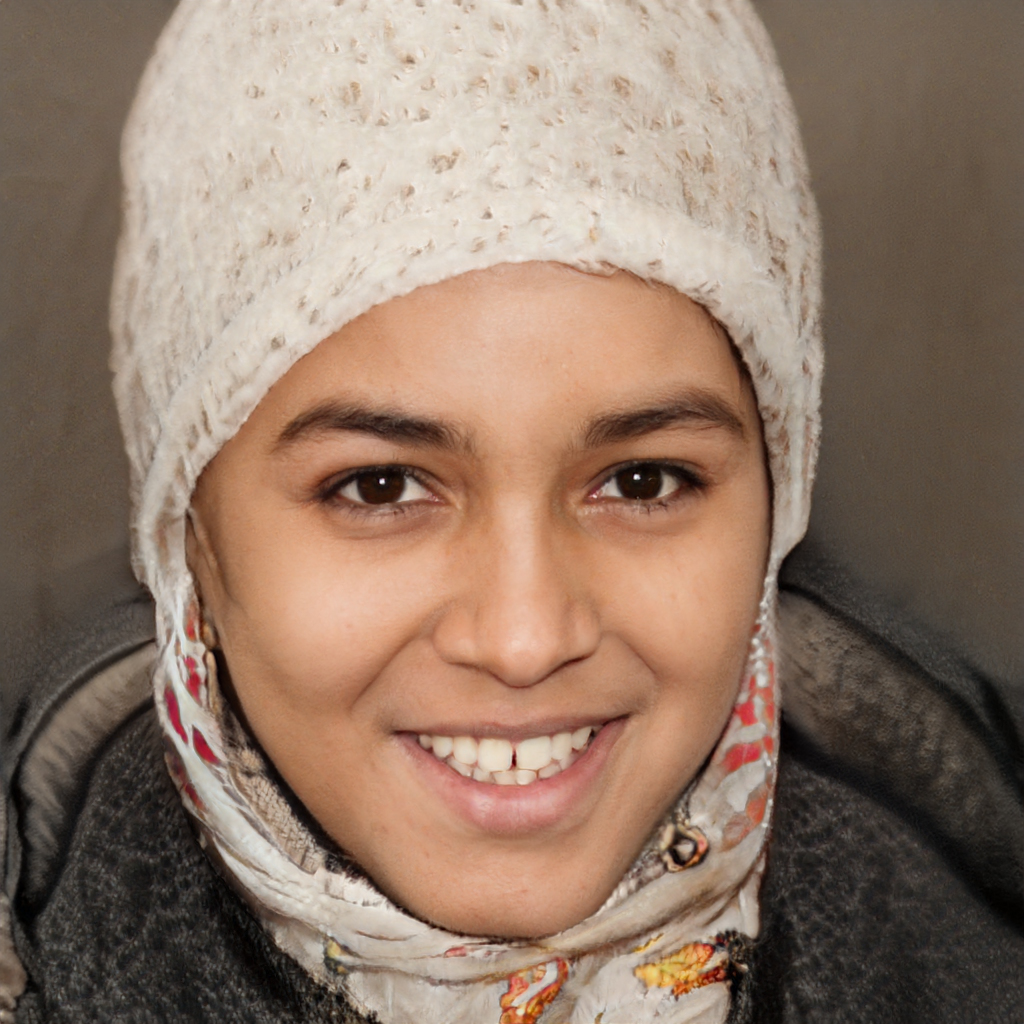
Portrait style: Real Portrait